Four of a Kind (film)

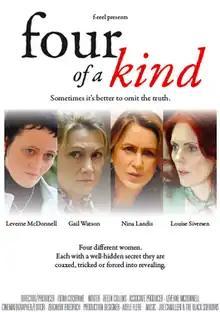
Theatrical release poster

Four of a Kind is the debut feature film for director Fiona Cochrane. It was completed in 2008 and released in 2009.